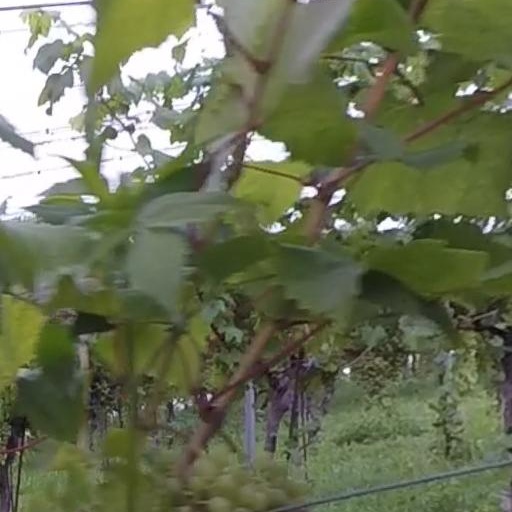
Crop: grape